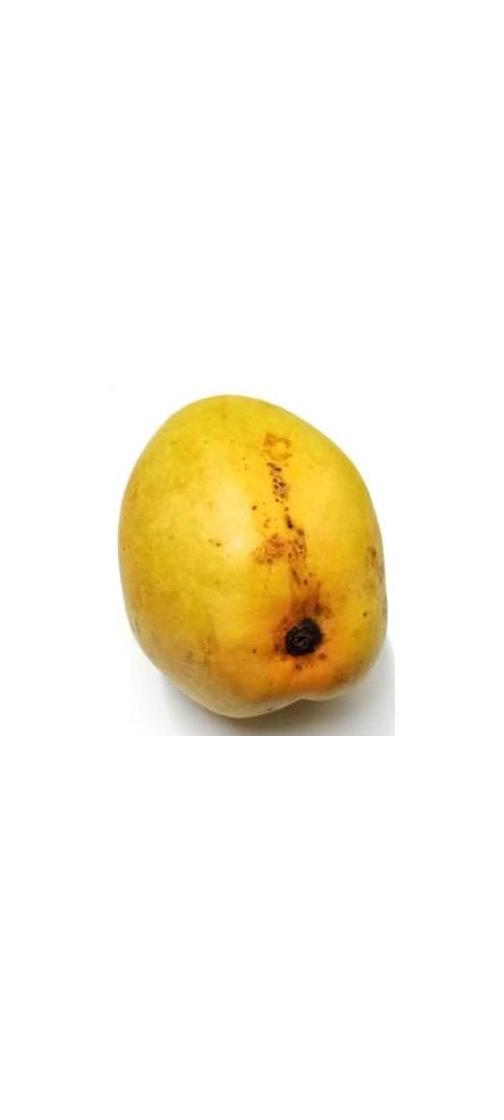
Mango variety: Bari-11